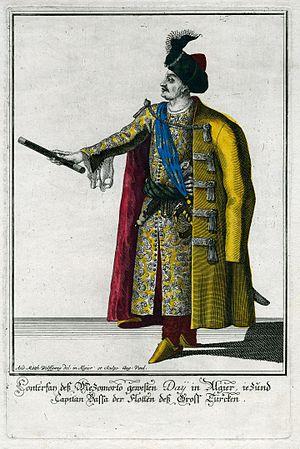
Gravure
Mezzomorto Hüseyin Pacha ou Hajji Husain Mezzomorto était un corsaire, bey, Kapudan Pacha de la marine ottomane d'origine européenne.
Liste des souverains et gouverneurs de la régence d'Alger de 1516 à 1830. Les périodes de gouvernance successives sont les suivantes :